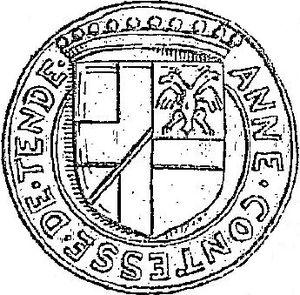
Anne Lascaris, née en novembre 1487 et morte en juillet 1554, est une noble issue de la famille Lascaris de Vintimille, héritière du comté de Tende et par mariage elle devient comtesse de Villars.